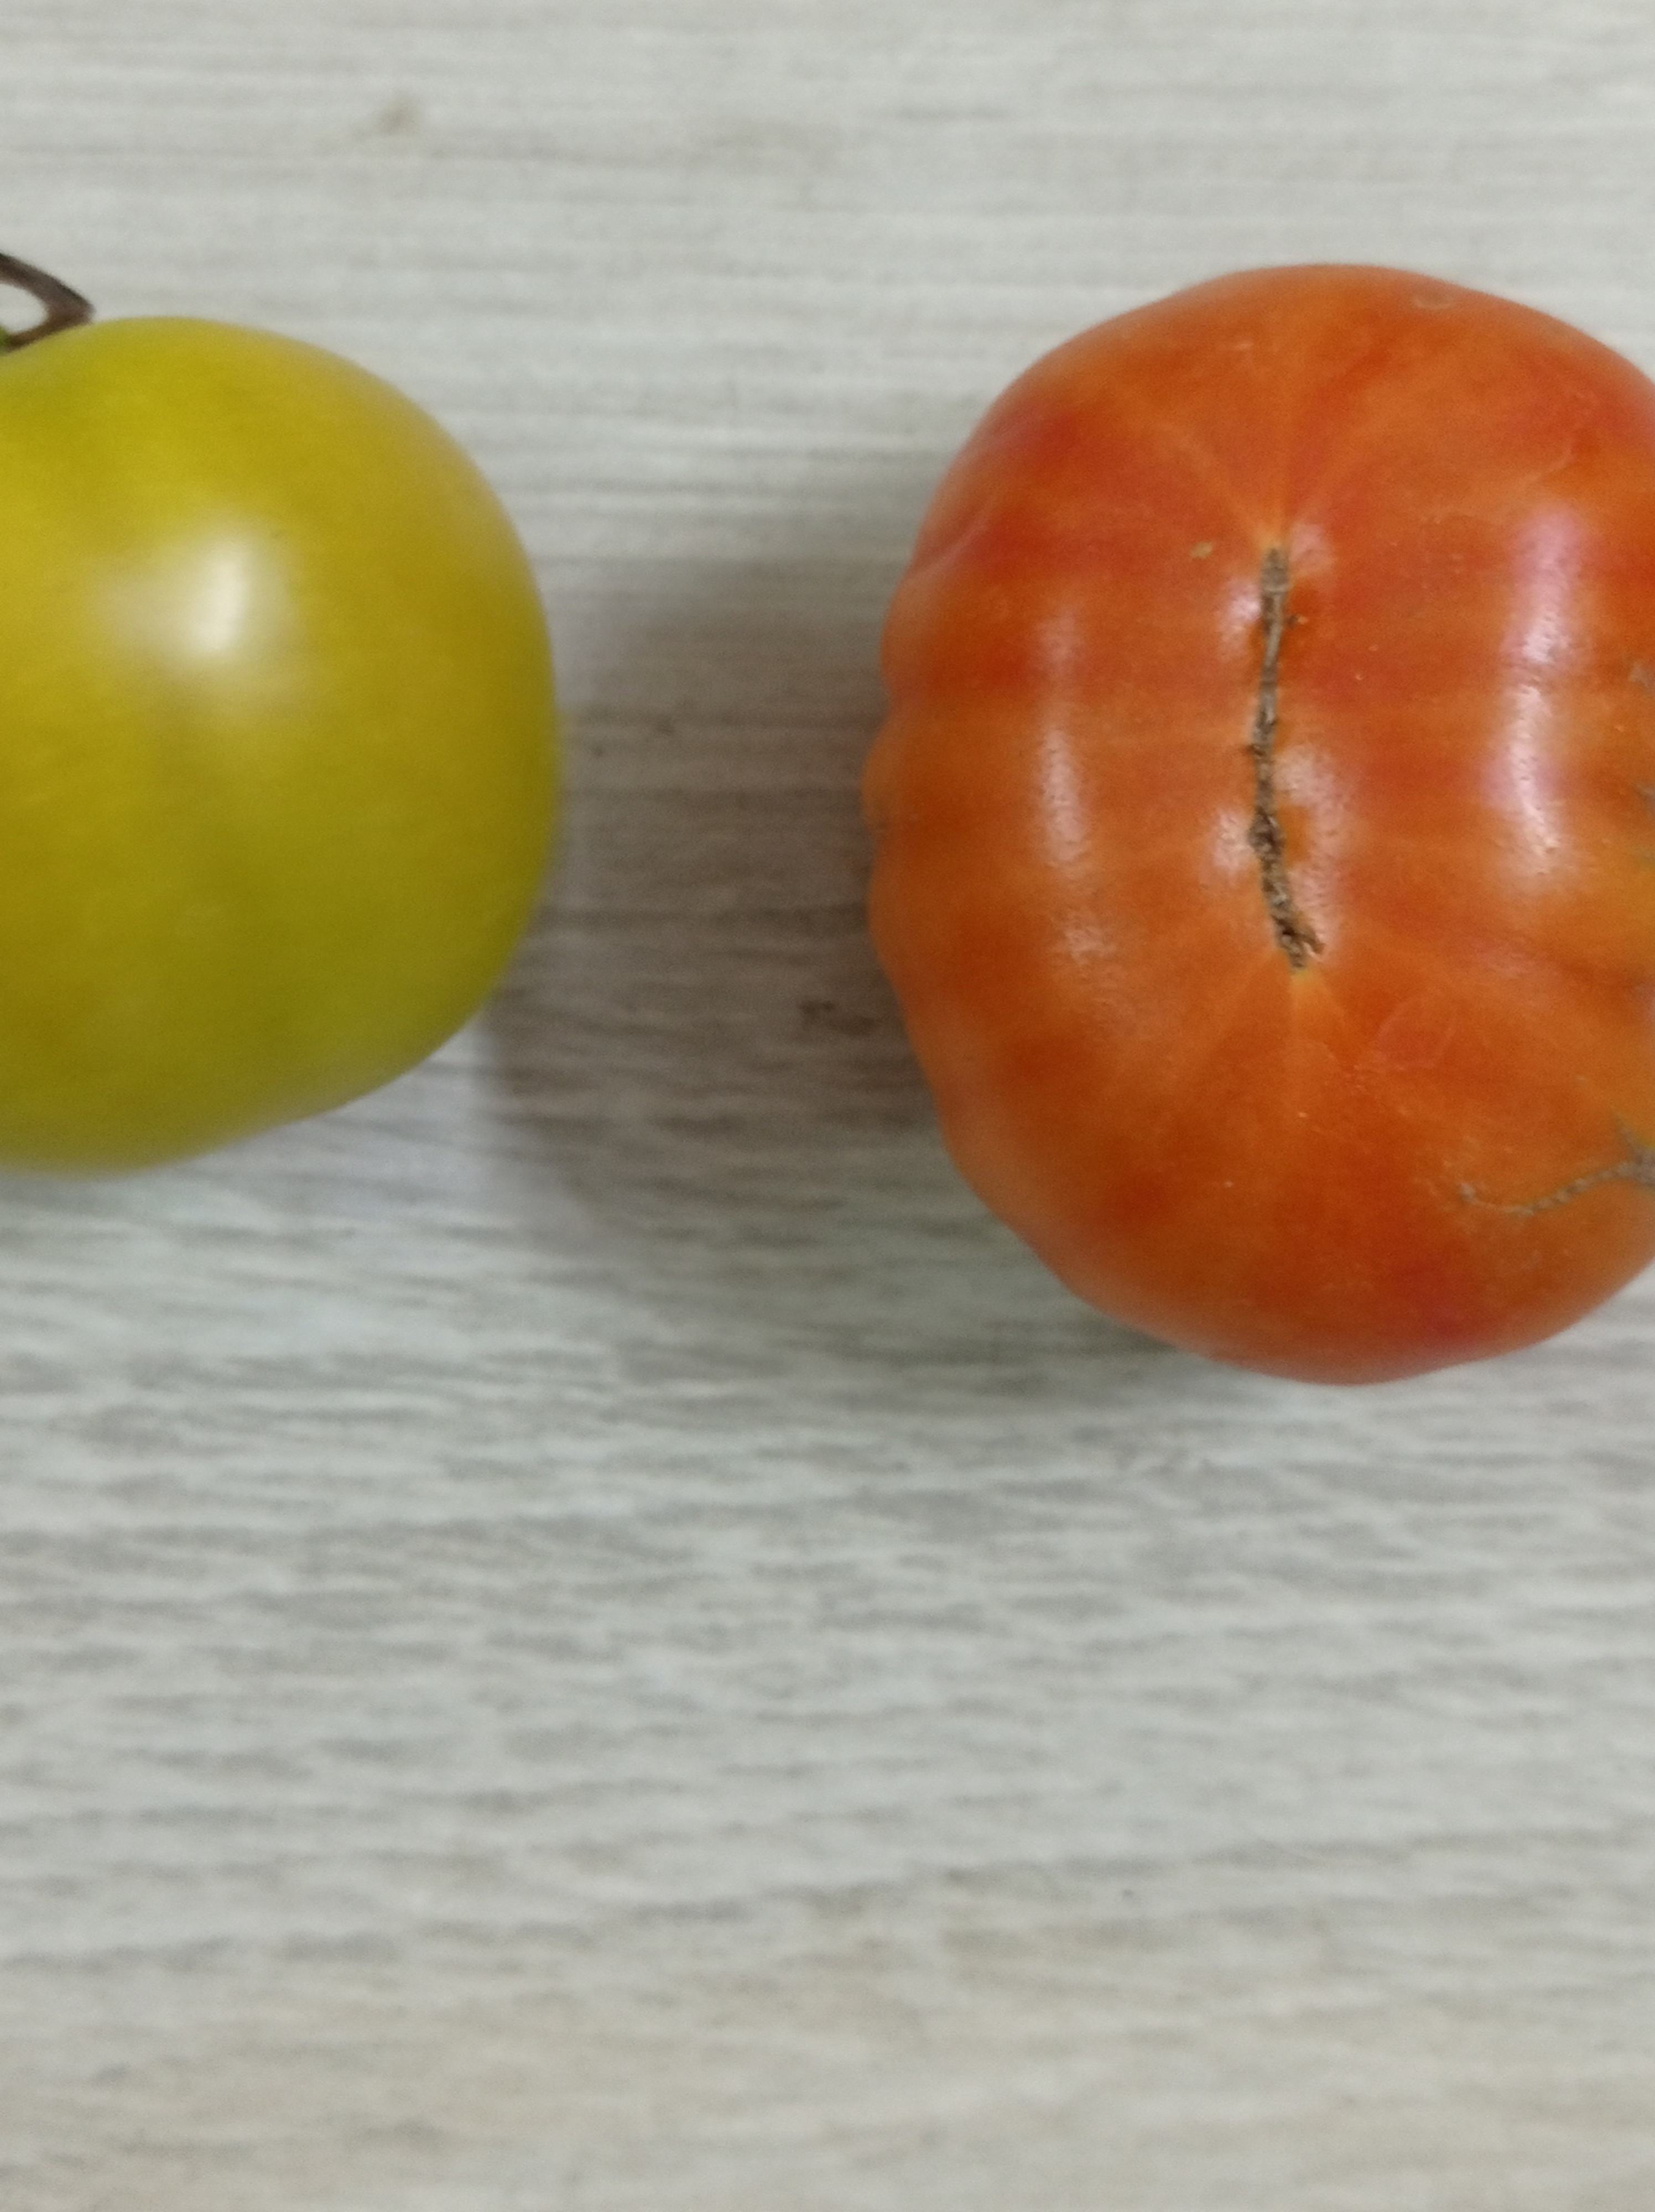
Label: Fresh